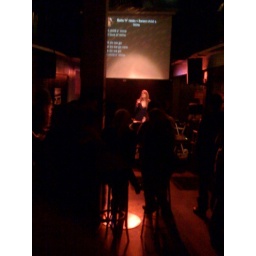
Vrouwlijke axl rose op het podium nu. Rock academie in the house